The Client (2011 film)

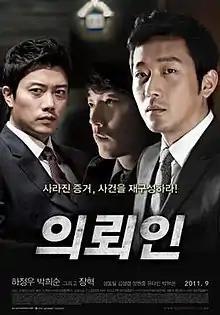
Promotional poster for "The Client"

The Client is a 2011 South Korean legal thriller film directed by Sohn Young-sung.